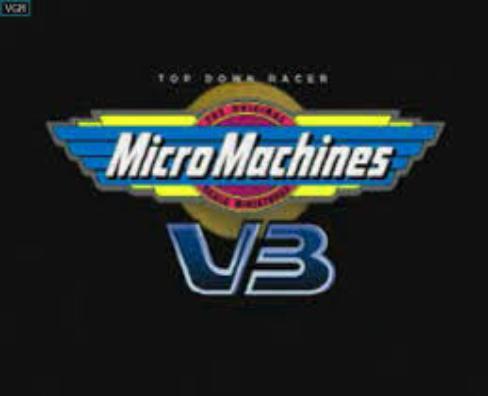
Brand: micro machines
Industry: Leisure